Eos

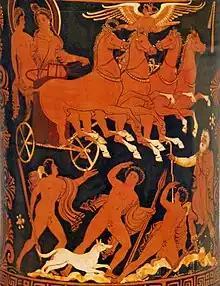
The rape of Cephalus by Eos, Apulian red-figure Loutrophoros, ca. 330 BC

She is most often associated with her Homeric epithet "rosy-fingered" Eos Rhododactylos, but Homer also calls her Eos Erigeneia: